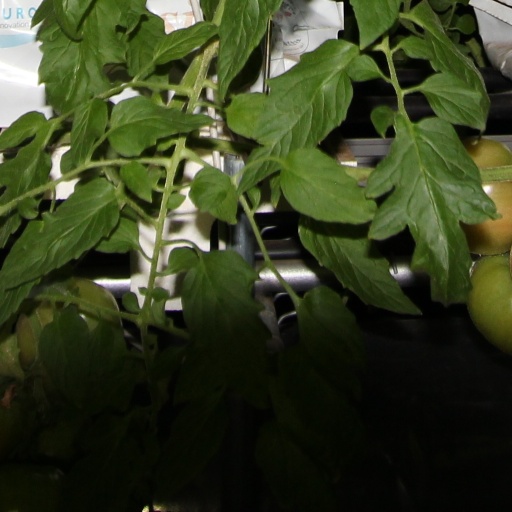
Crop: tomato